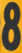
Number: 8